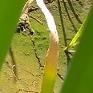
Crop: Onion
Condition: fusarium-d